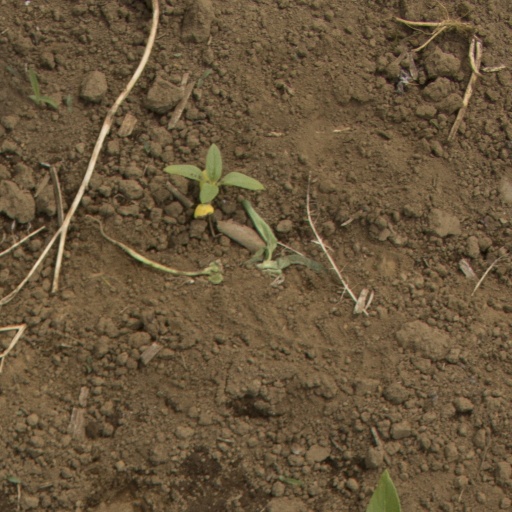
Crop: Jerusalem artichoke